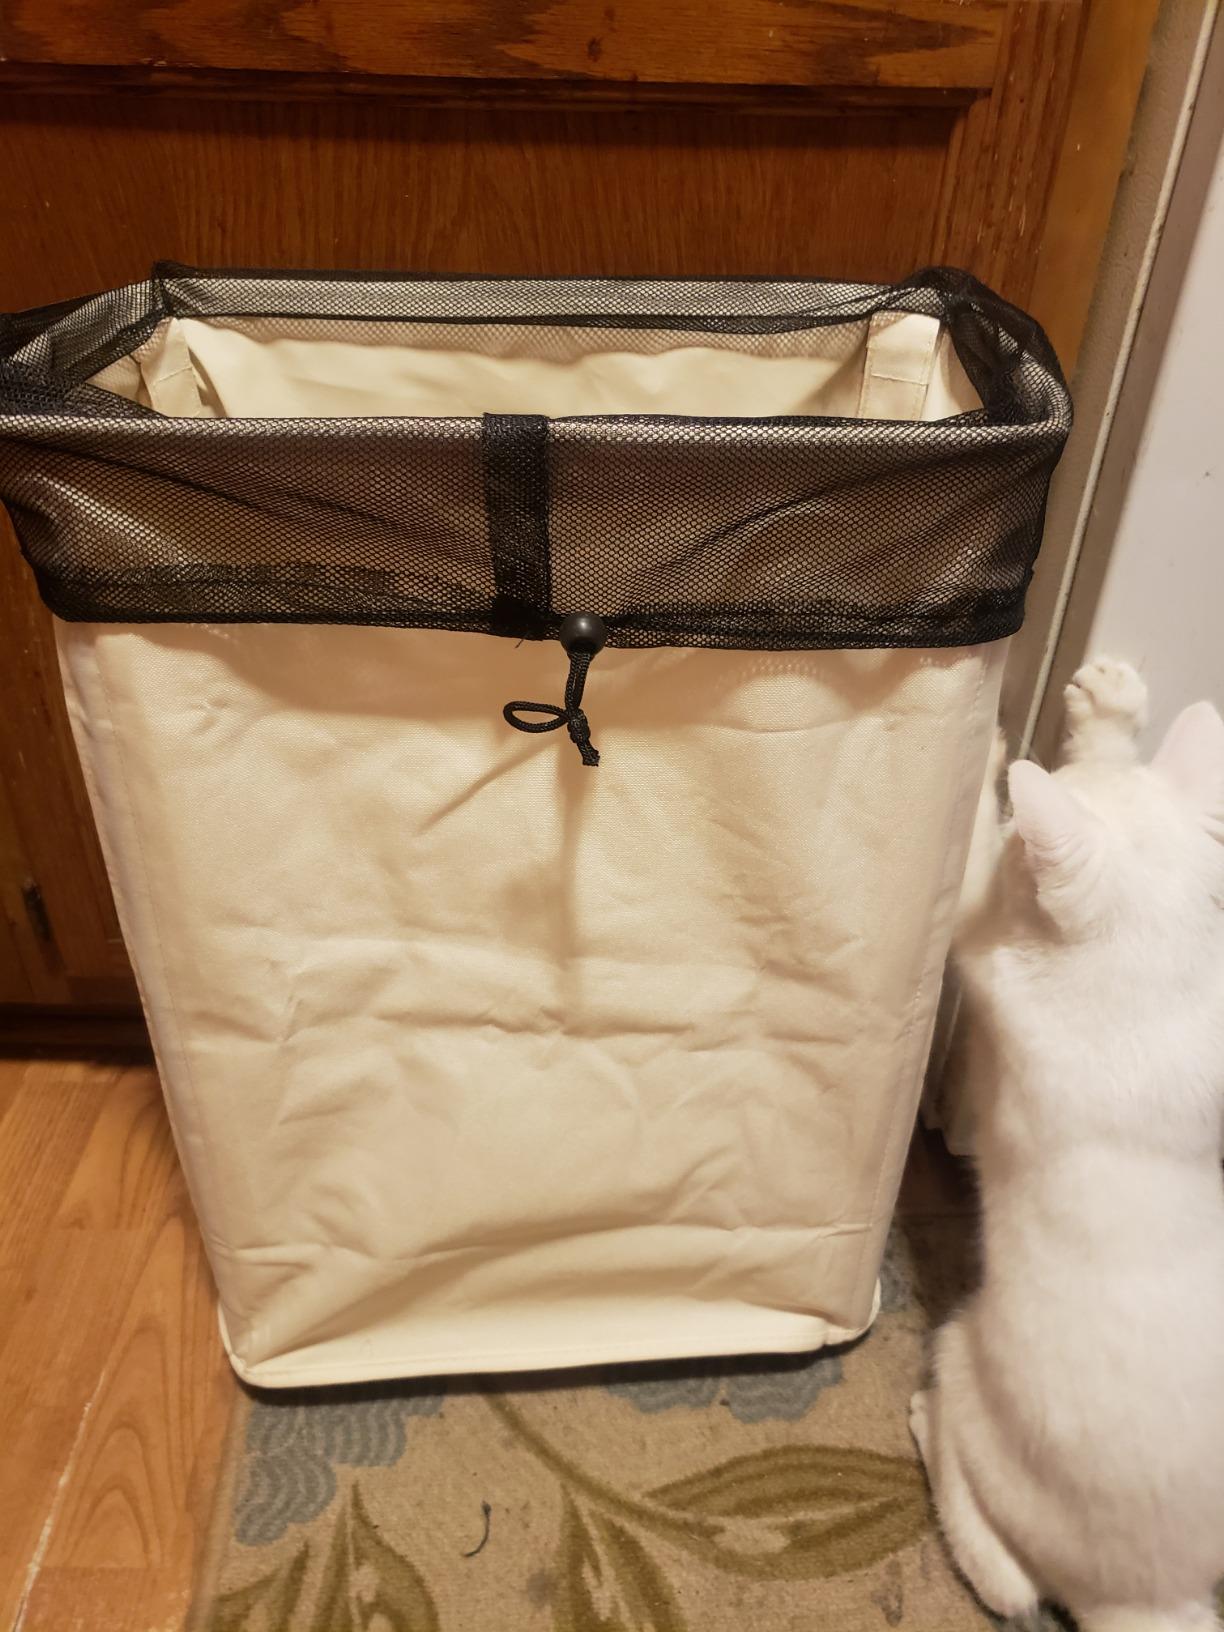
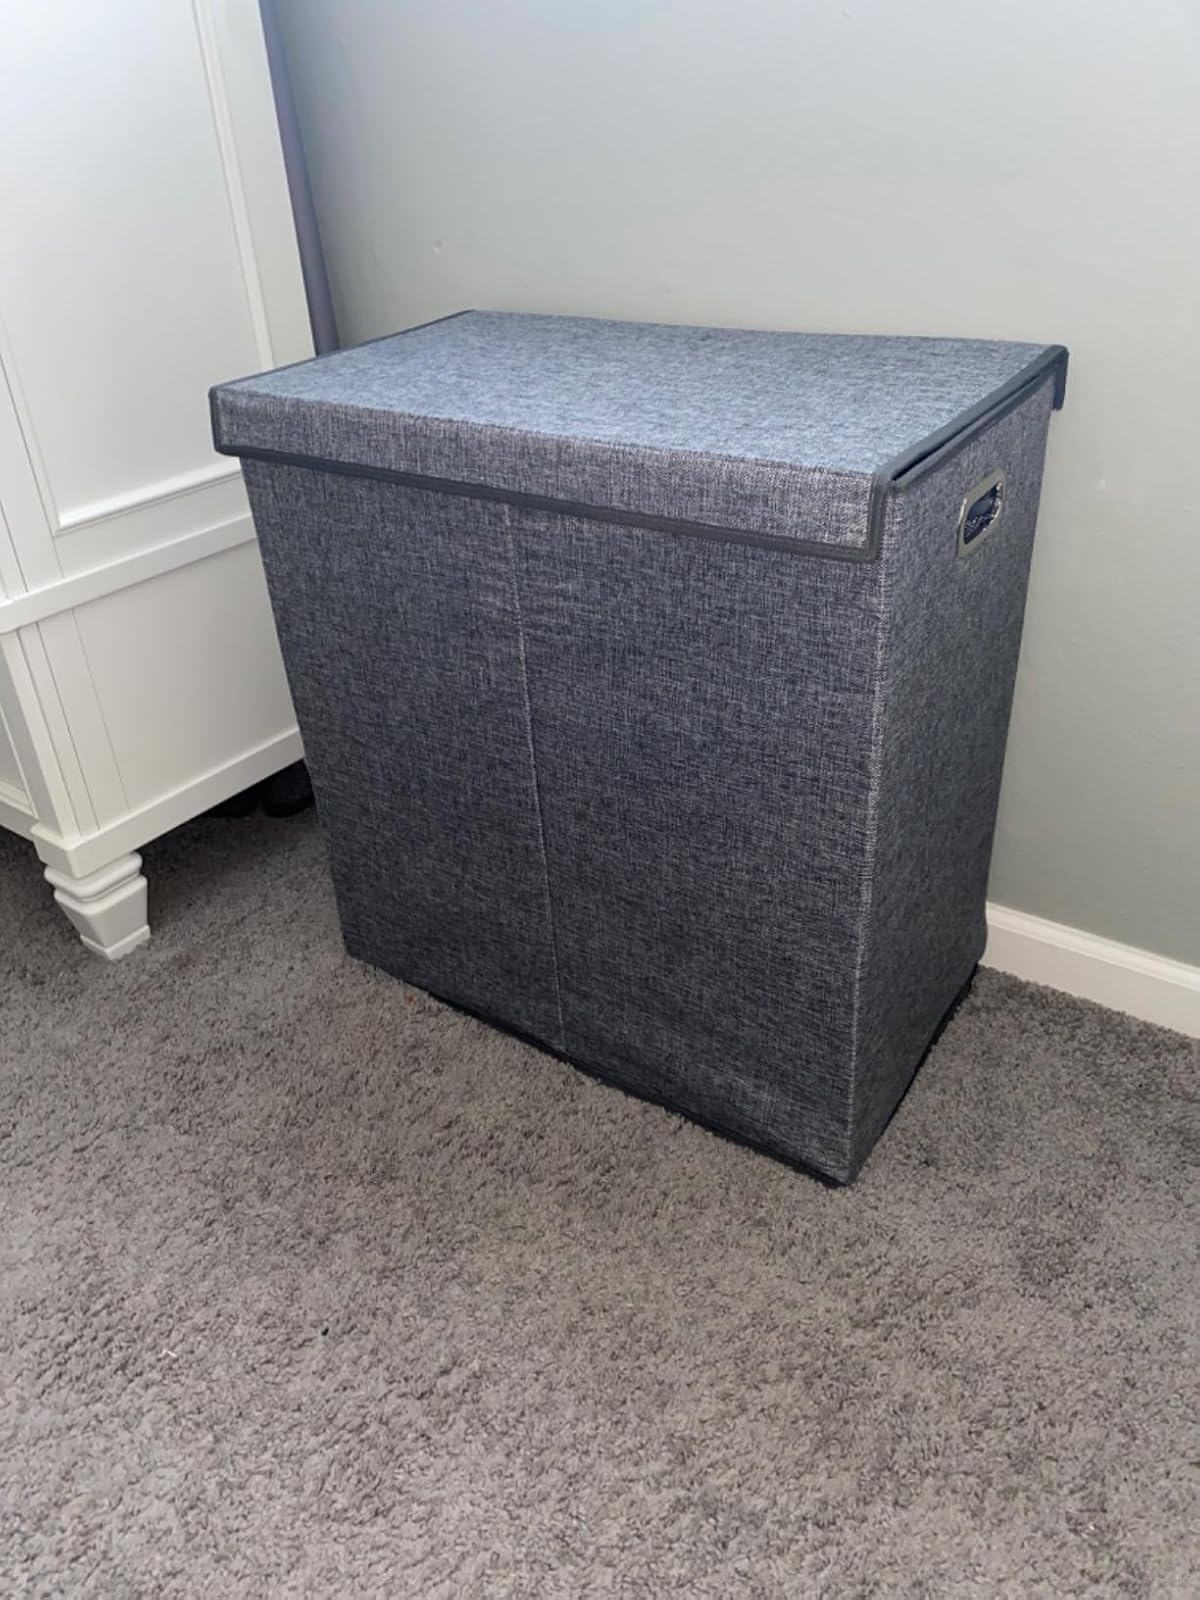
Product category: items_hamper
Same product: no